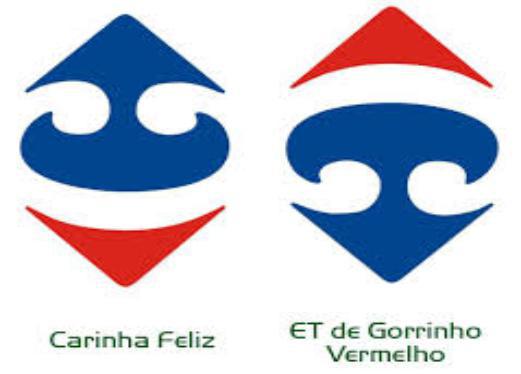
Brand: Carrefour
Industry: Others